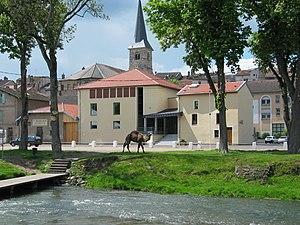
Mirecourt est une commune française, chef-lieu de canton du département des Vosges dans l'arrondissement de Neufchâteau. Située en Lorraine, la commune fait aujourd'hui partie de la région administrative Grand Est.